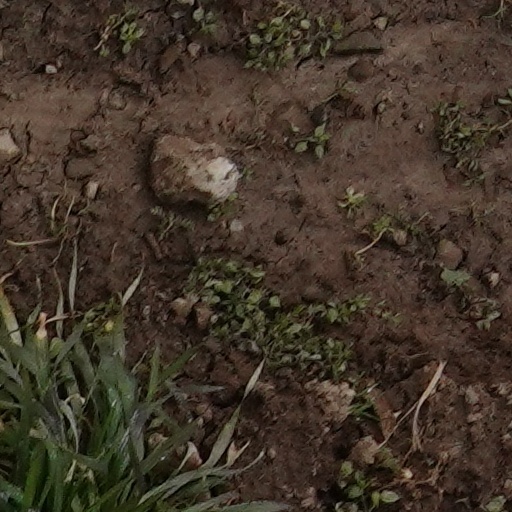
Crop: wheat